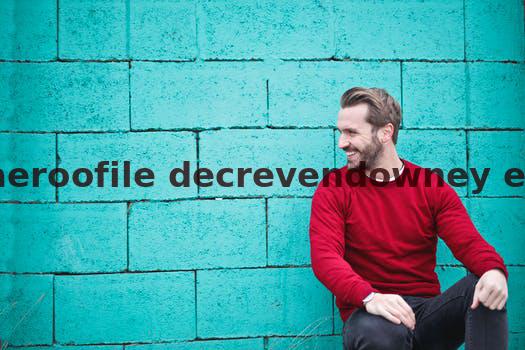
Label: Watermark